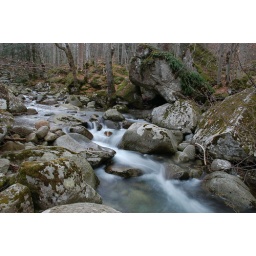
flowing water in the mountains